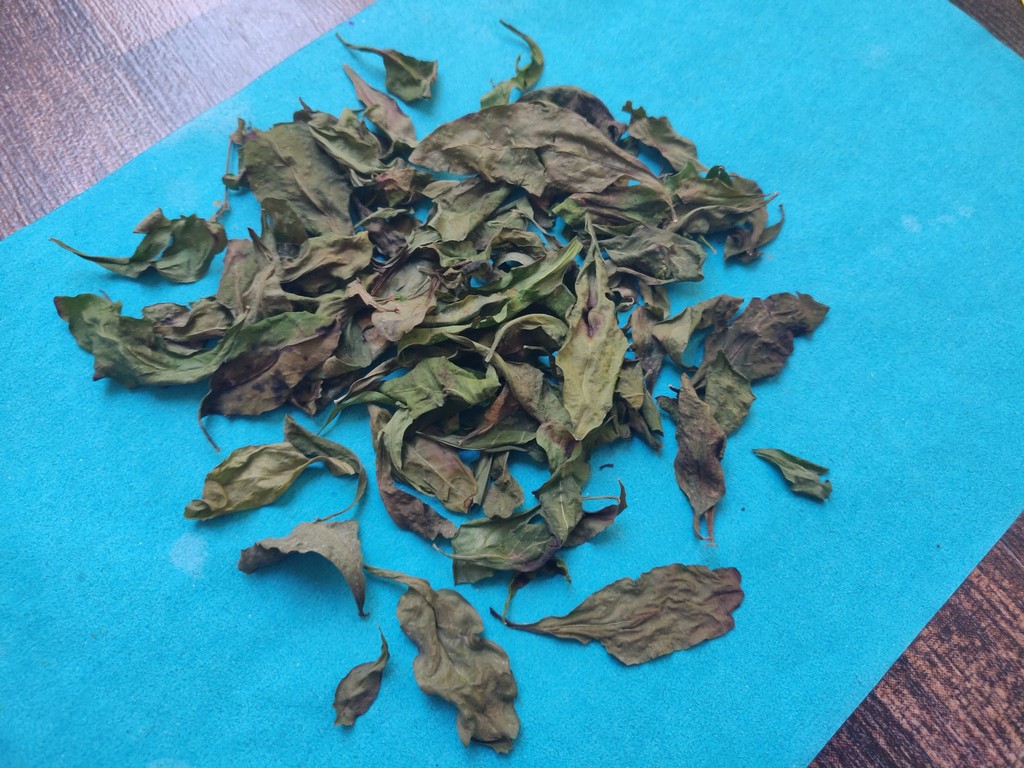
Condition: Dried
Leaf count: multiple
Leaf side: unknown